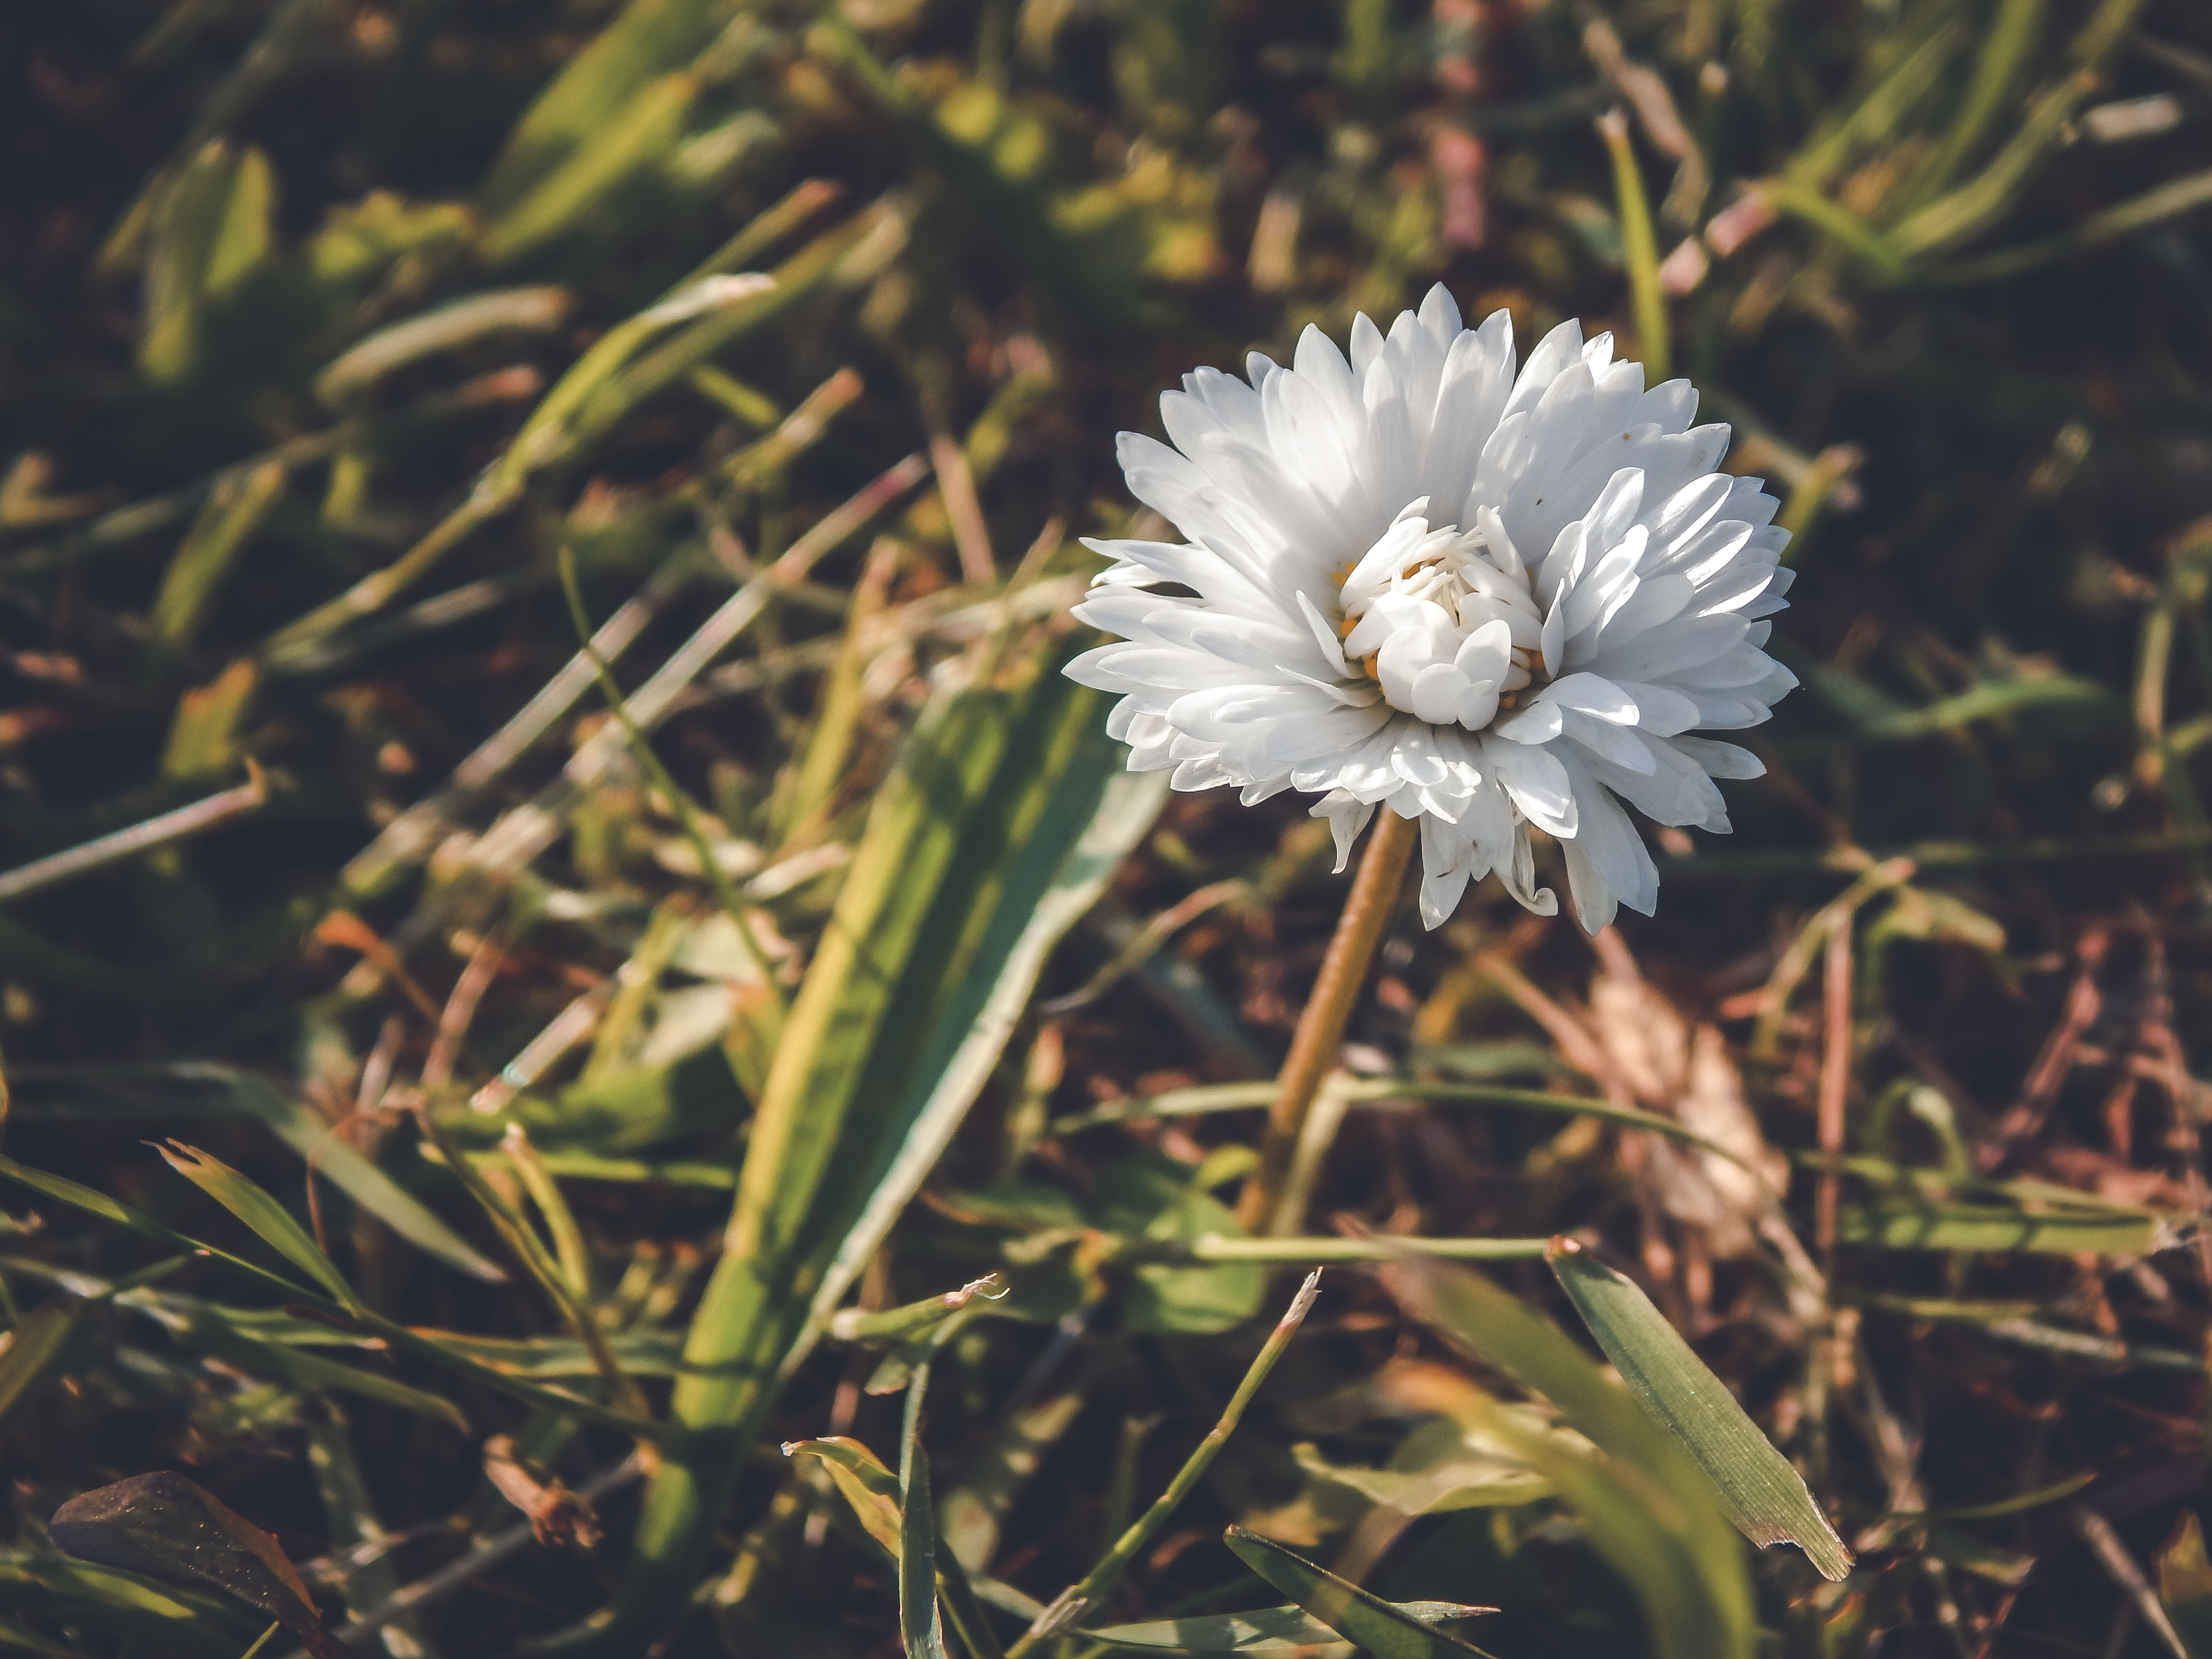
daisy, flower, summer, nature, plant, flowering plant, petal, botany, grass, wildflower, annual plant, daisy family, perennial plant